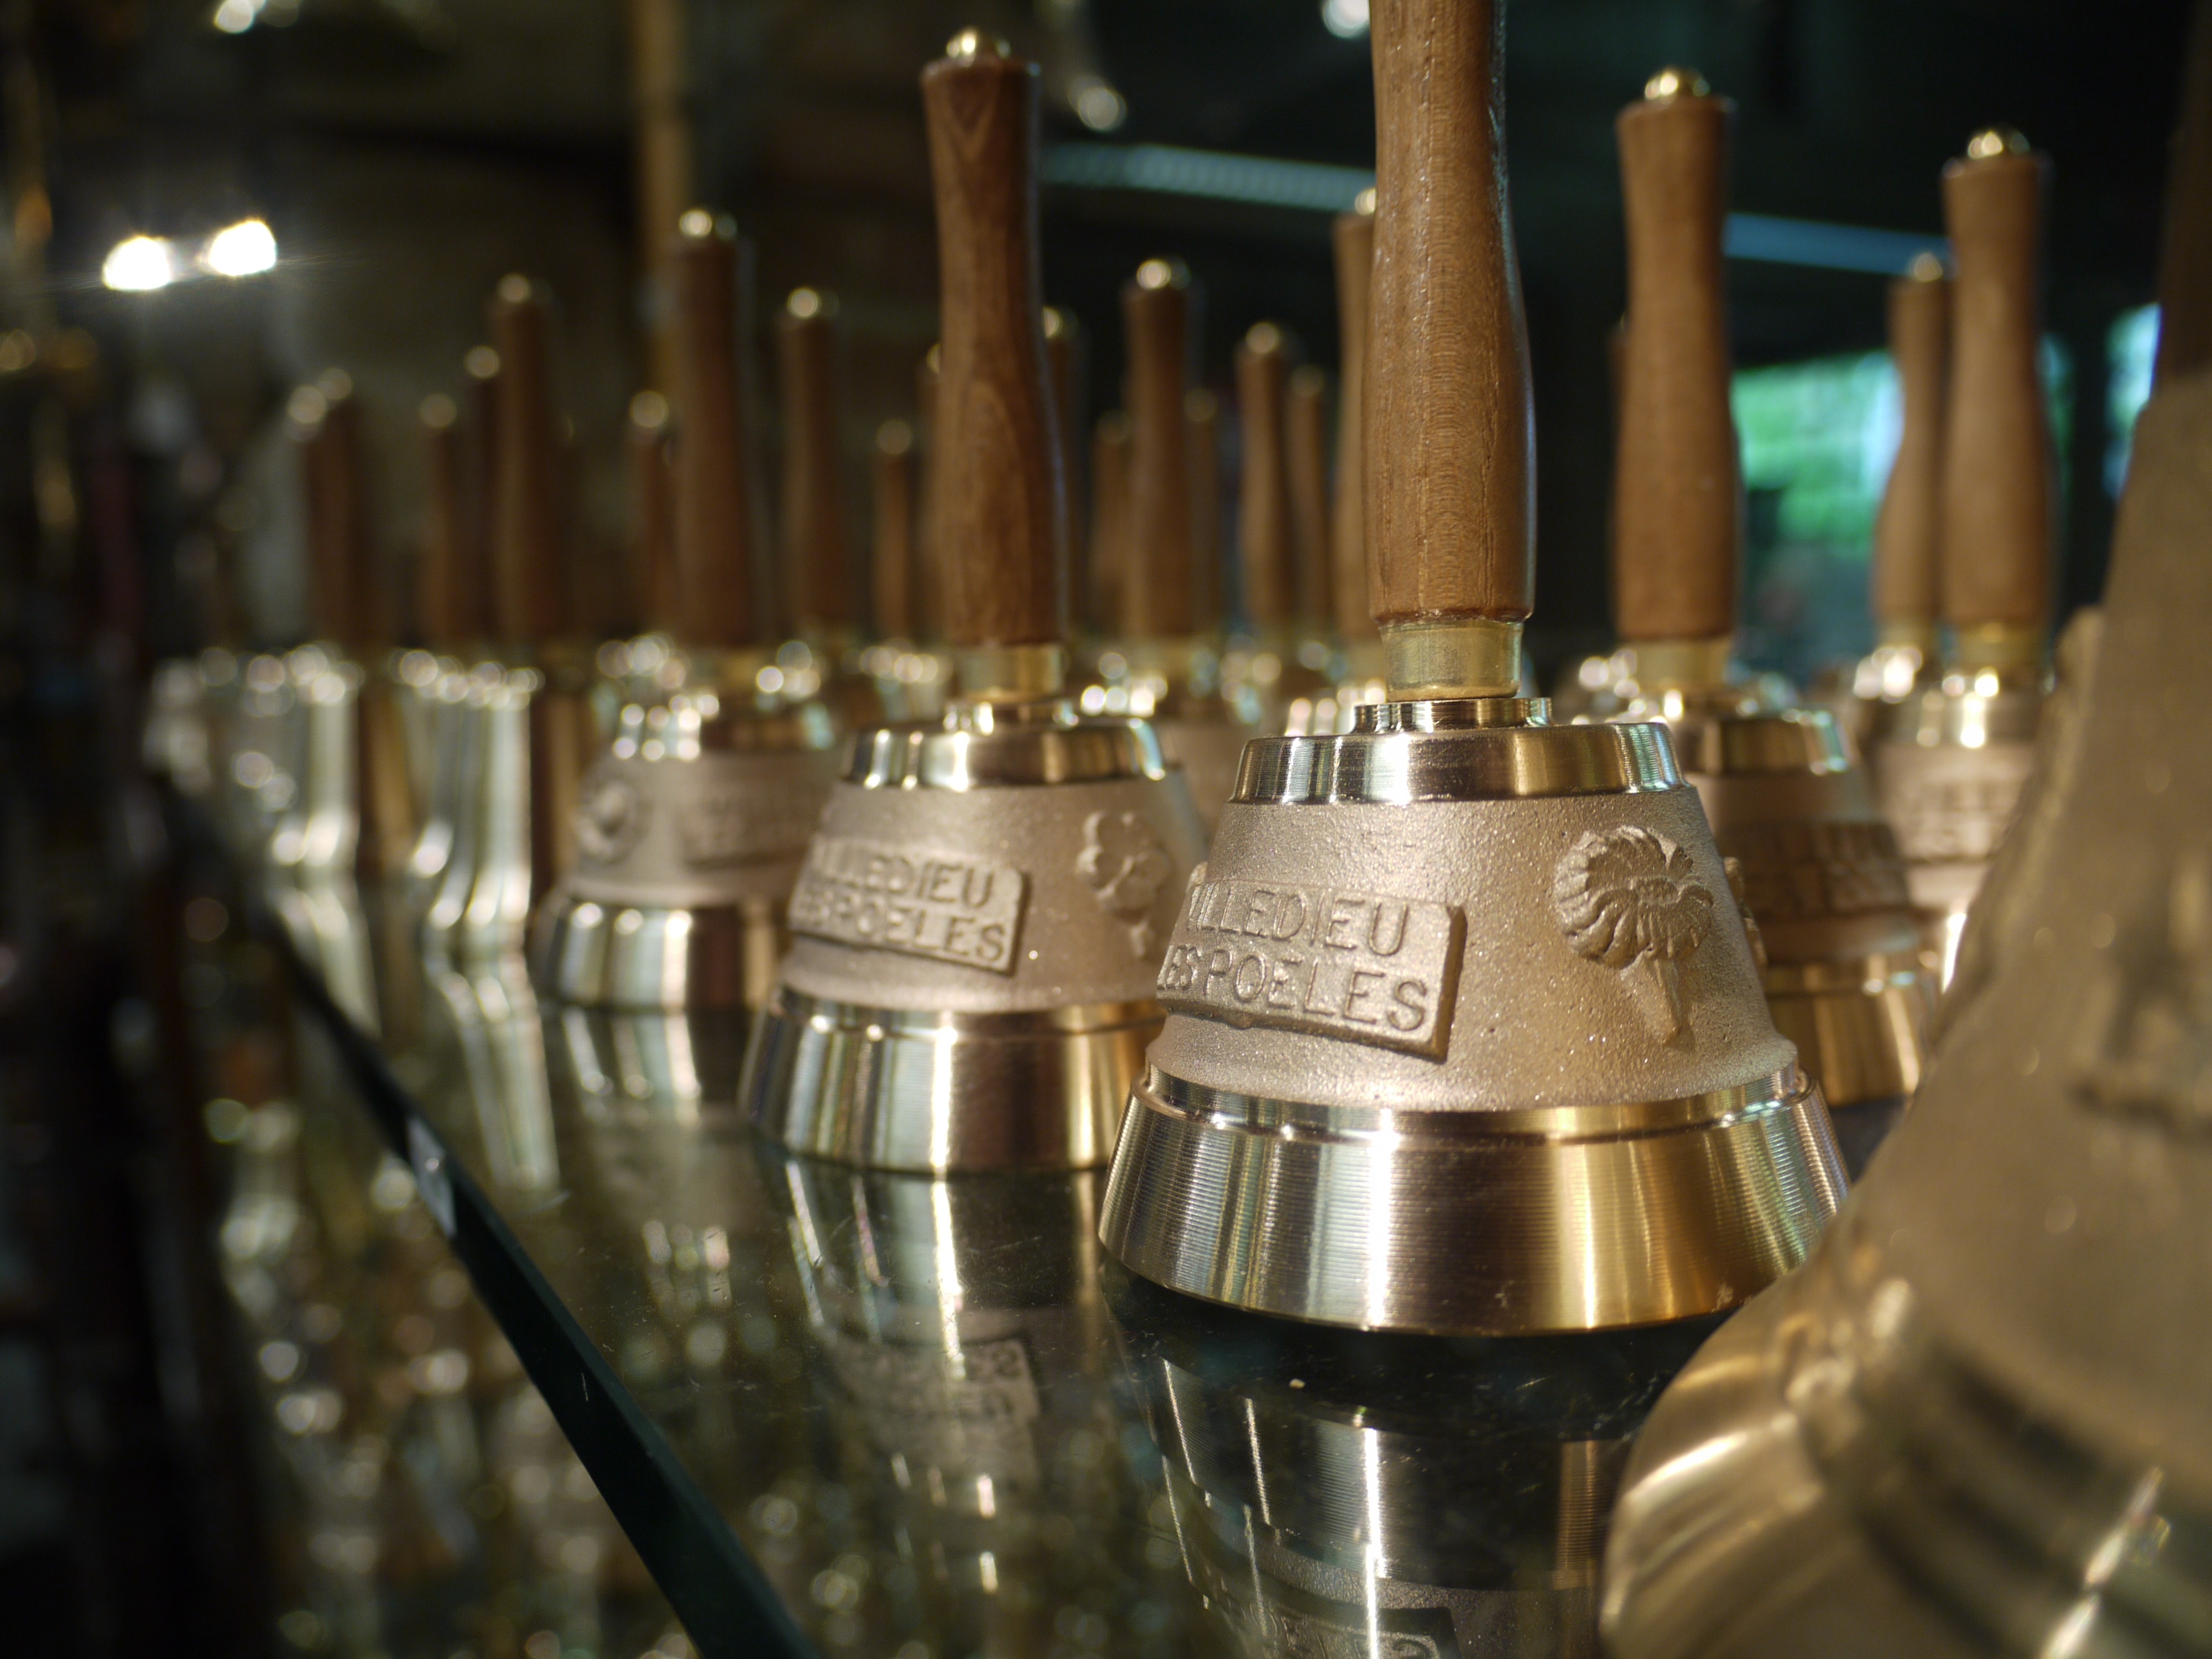
wine, france, bell, gift, shop, drink, shopping, bells, alcoholic beverage, distilled beverage, drinkware, villedieu les poeles